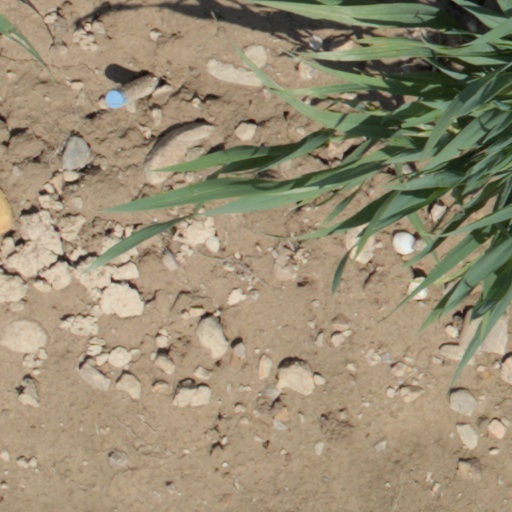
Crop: wheat